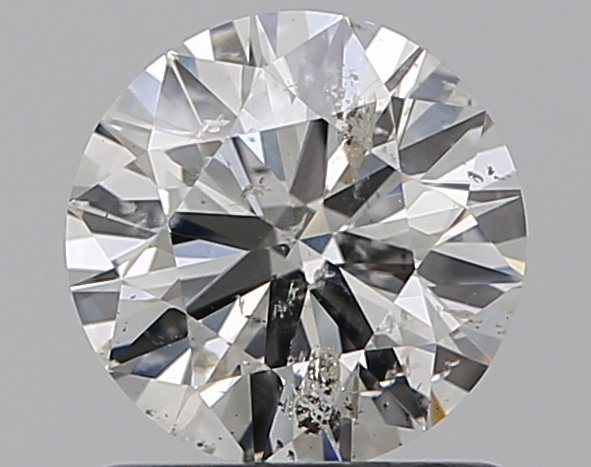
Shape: round
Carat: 1
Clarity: SI2
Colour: I
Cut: EX
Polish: EX
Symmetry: EX
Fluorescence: N
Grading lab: IGI
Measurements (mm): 6.4 x 6.36 x 3.91